Two Steps Forward

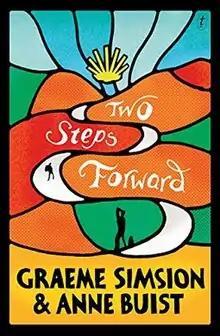
First Edition Cover (Australia)

Two Steps Forward is a 2017 novel by Australian husband and wife novelists Graeme Simsion and Anne Buist. The work was first published on October 2, 2017 in Australia and New Zealand by Text Publishing. The novel follows two dissimilar people, Zoe and Martin, as their paths cross during a 2000 kilometre walk on the Camino de Santiago.